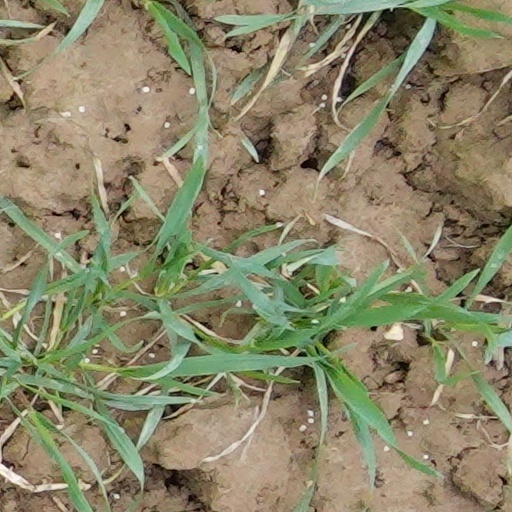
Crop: wheat